Bronislava Nijinska

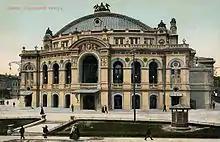
Kyiv Opera House, early 1900s.

Her qualities as a dancer, of course, are distinct from her more celebrated choreography. Comments by several professional colleagues were collected by the New York ballet critic and author Lynn Garafola: